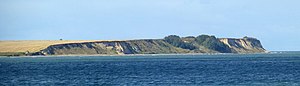
Gjerrild Klint
Gjerrild Klint set fra syd
Gjerrild Klint set fra syd
Gjerrild Klint er en op til 20 meter høj og næsten 2 kilometer lang klint der ligger på Djurslands nordøstlige kyst til Kattegat, ca. 2.5 km nordøst for landsbyen Gjerrild.